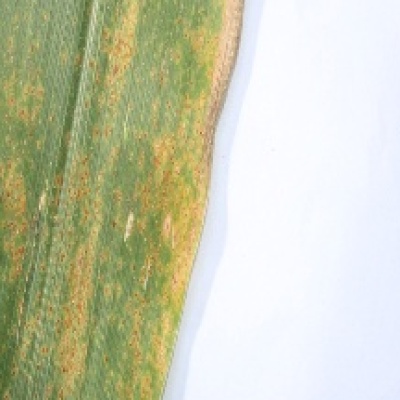
Label: Corn_(Maize)___Leaf_Spot